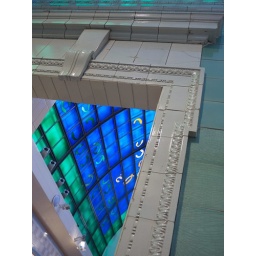
Multicoloured glass roof and archway in Buxton town centre. ** Taken with Panasonic Lumix DMC-G1, using the kit-lense